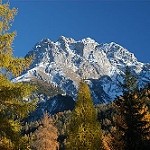
Label: mountain